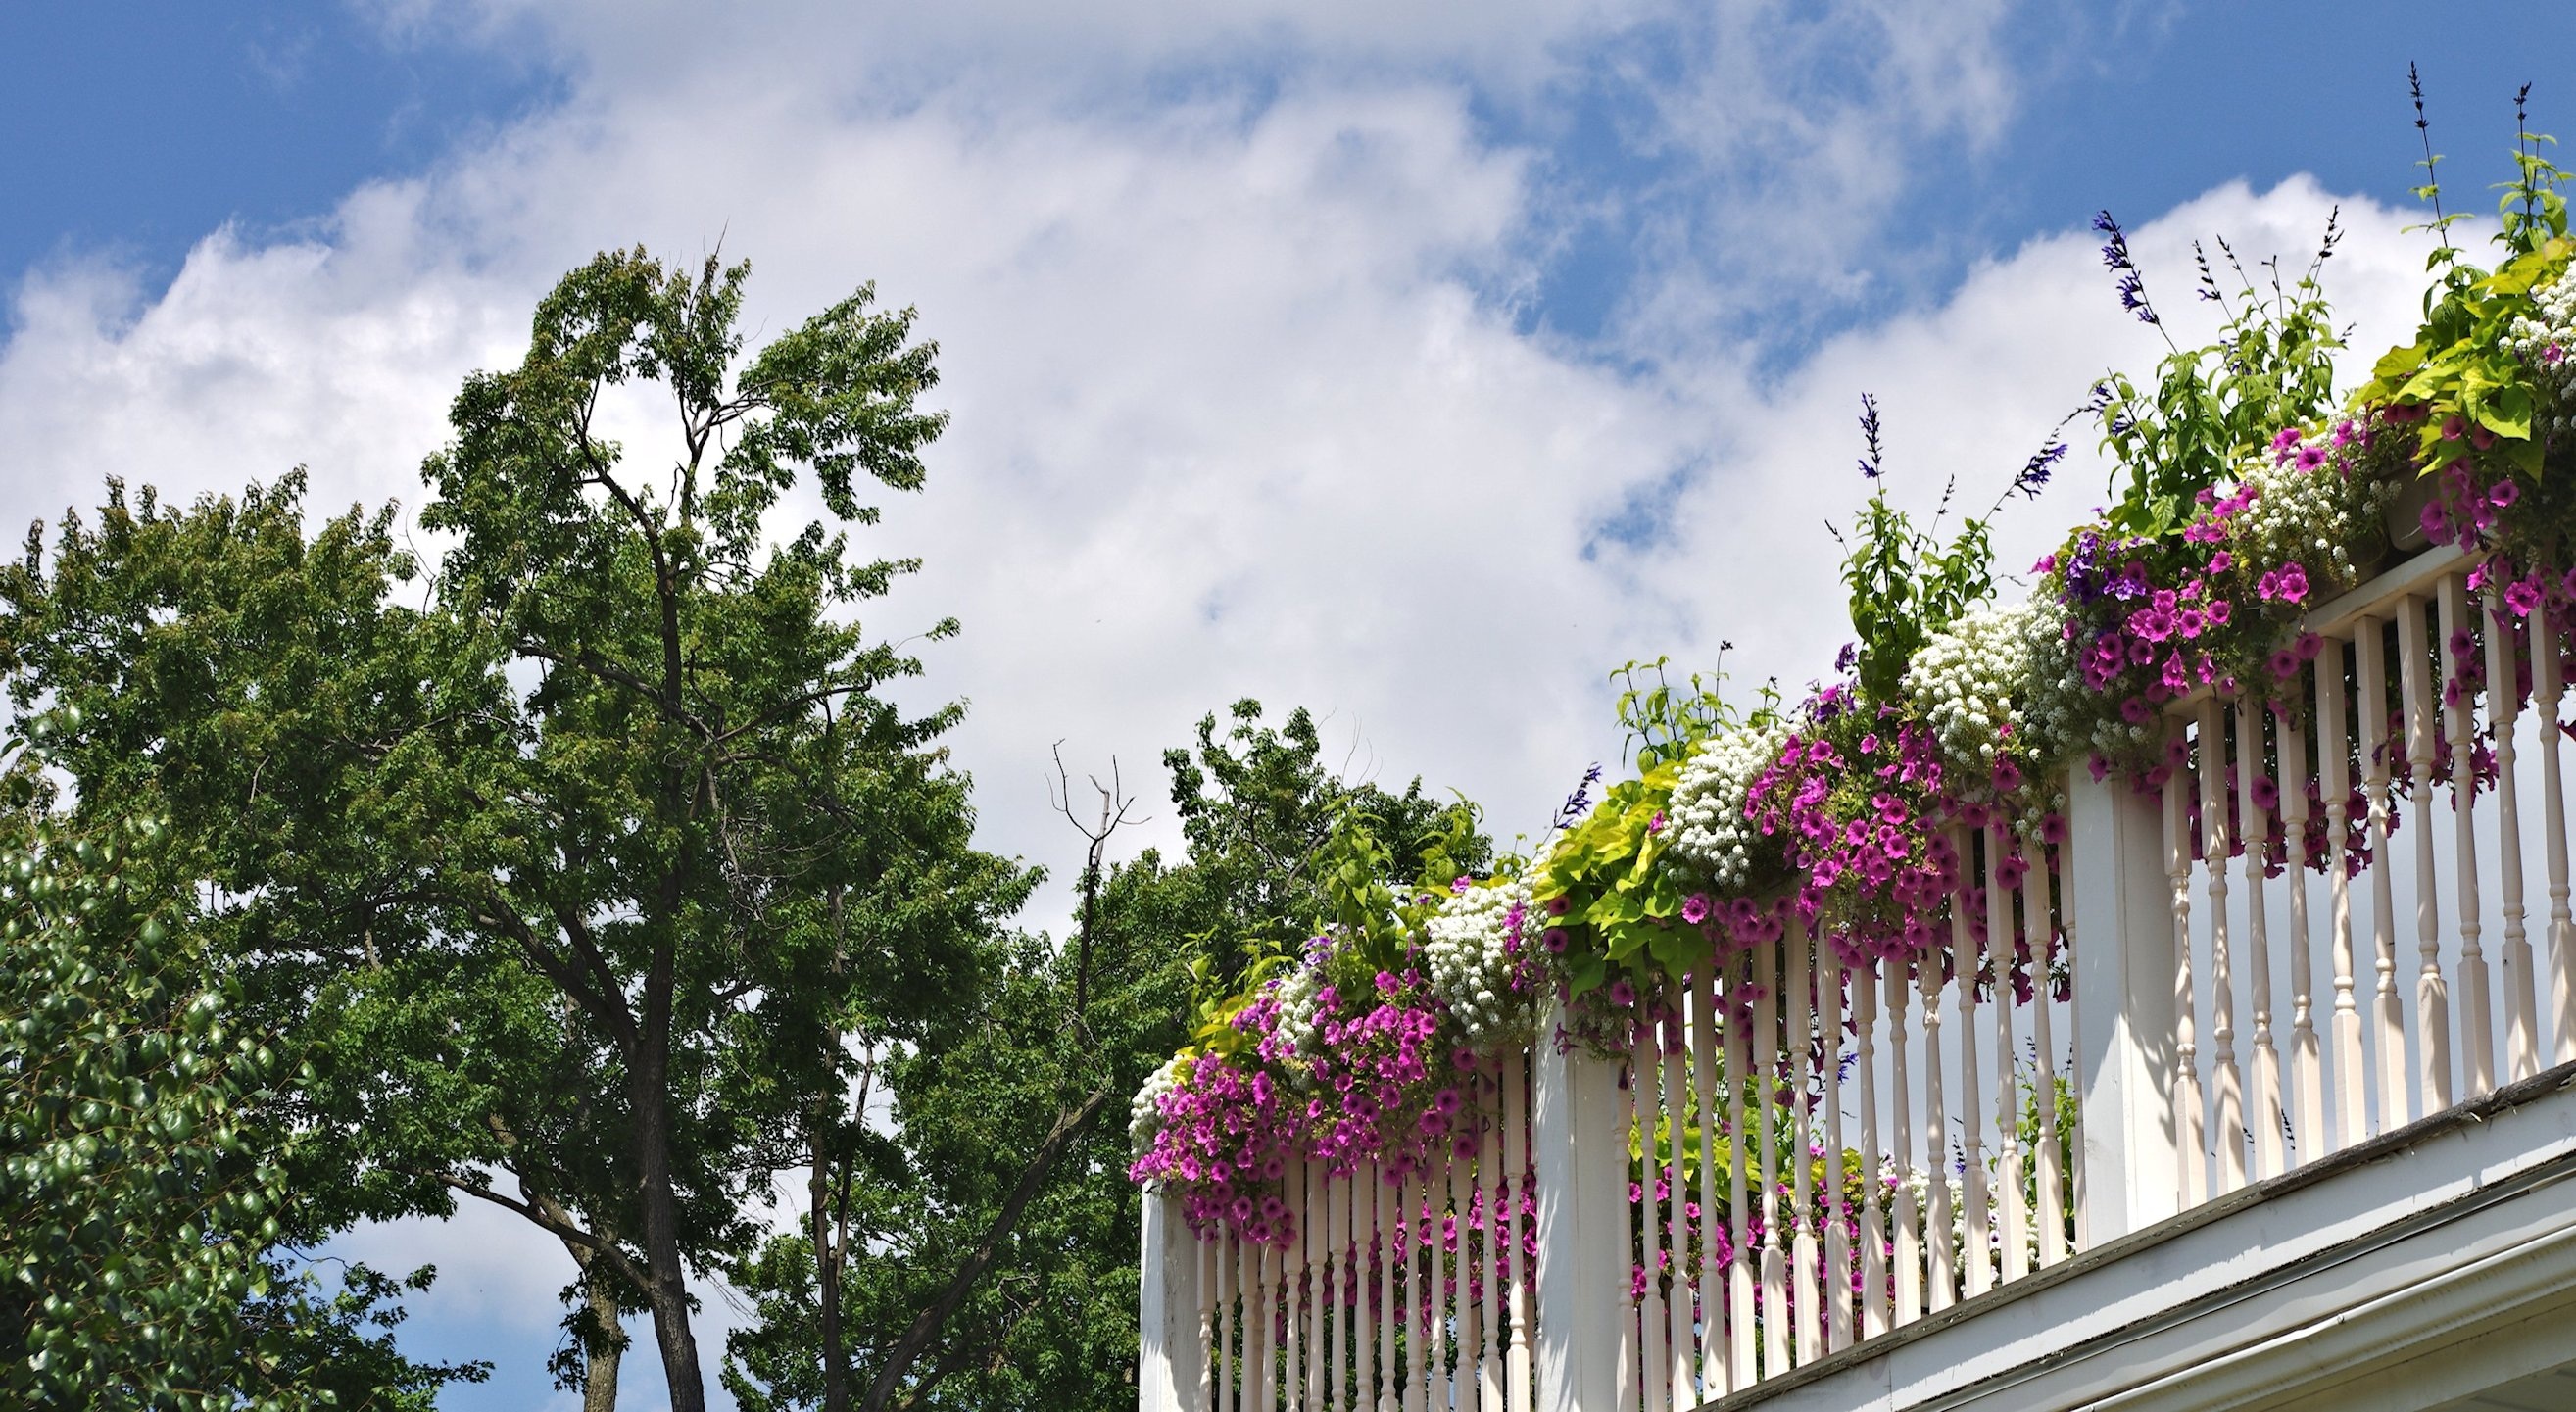
tree, nature, plant, leaf, flower, botany, garden, flora, outdoors, balcony flowers, mid summer